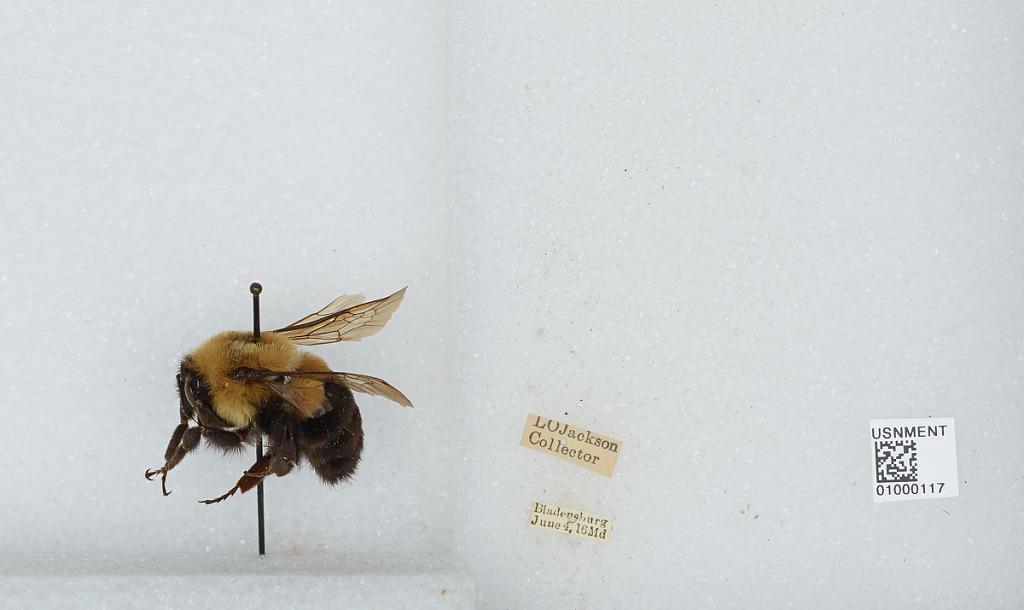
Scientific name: Bombus (Pyrobombus) impatiens Cresson
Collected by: L. Jackson
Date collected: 1916-6-4
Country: United States
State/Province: Maryland
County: Prince George's
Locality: Bladensburg
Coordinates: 38.9414, -76.93